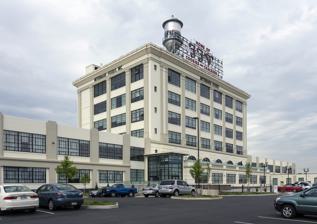
Building: Southern Biscuit Company
Country: United States of America
Year built: 1927
United States historic place Southern Biscuit Company U.S. National Register of Historic Places Virginia Landmarks Register Southern Biscuit Company post-renovation in 2015 Show map of Virginia Show map of the United States Location 900 Terminal Pl., Richmond, Virginia Coordinates 37°33′46″N 77°28′04″W / 37.56278°N 77.46778°W / 37.56278; -77.46778 Area 3.295 acres (1.333 ha) Built 1927 ( 1927 ) Architect Francisco & Jacobus , Engineers and Architects NRHP reference No. 12000546 VLR No. 127-6165 Significant dates Added to NRHP August 22, 2012 Designated VLR June 21, 2012 Southern Biscuit Company , also known as Interbake Foods, Inc. and Famous Foods of Virginia (FFV), is a historic factory building located in Richmond, Virginia .  The original section was built in 1927, and is a six-story, reinforced concrete building. It was subsequently expanded four times through 1951. The building features a water tower and distinctive roof-top sign. The sign has three rows of letters spelling "HOME OF", "FFV", and "COOKIES AND CRACKERS". The facility closed in 2006. A 2014 renovation transformed the factory into a 178-unit apartment building. The Cookie Factory Lofts complex covers 240,000 square feet (22,000 m 2 ) and incorporates unique features of the former bakery. The Southern Biscuit Company Building was listed on the National Register of Historic Places in 2012. References